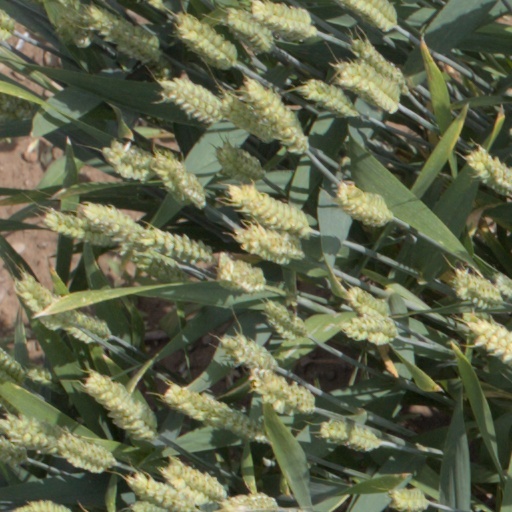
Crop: wheat